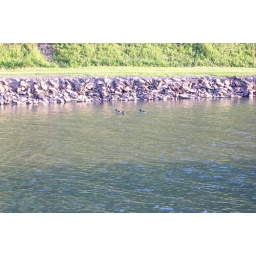
a family of ducks swimming in the canal